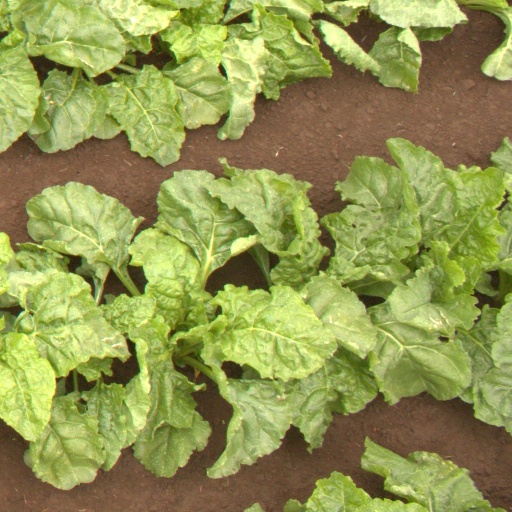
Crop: sugar beet